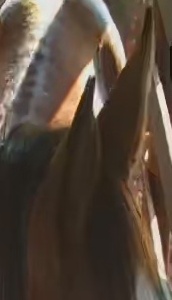
Face region: ears (position_of_ears)
Pain indicator: not_present